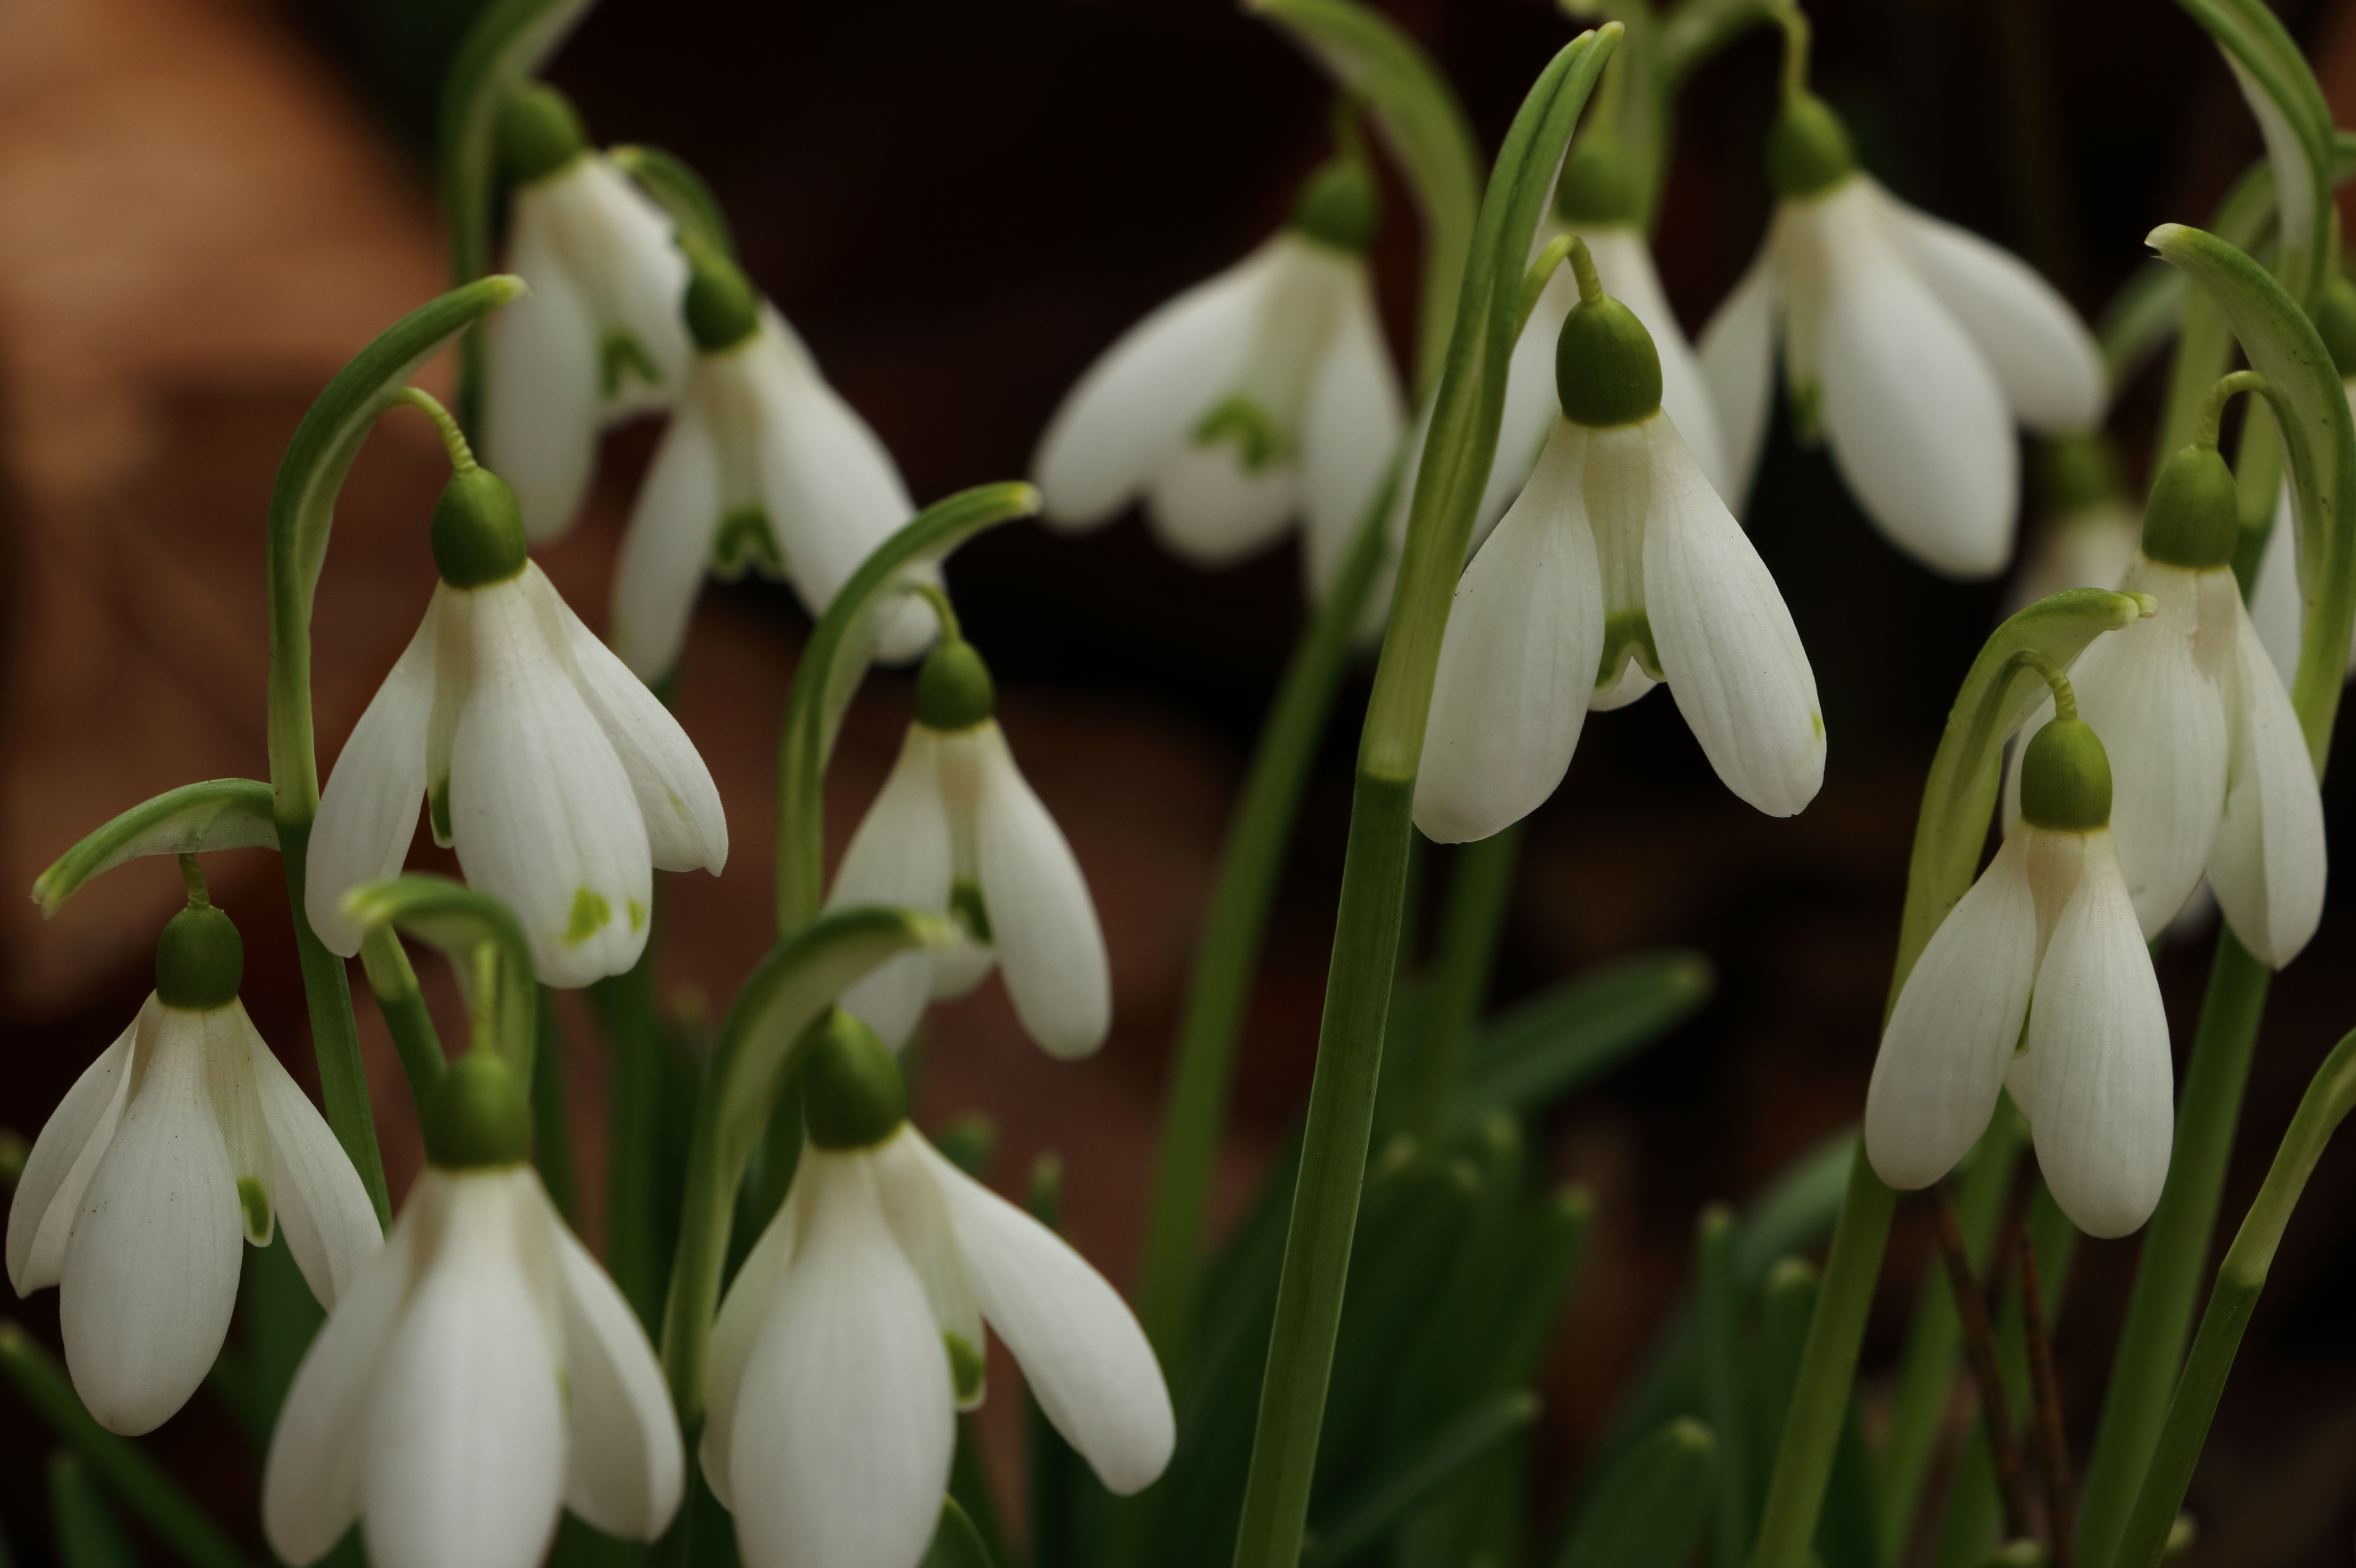
snowdrop, flower, spring, white, nature, close, flowers, plant, early bloomer, great snowdrops, snowdrop spring, macro, signs of spring, fr hlingsanfang, spring bells, spring flower